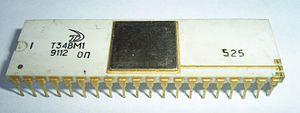
Zilog est une entreprise d’électronique fondée en Californie en 1974 par Federico Faggin qui a quitté Intel après avoir travaillé à la conception du 8080. À présent moins répandus que les Intel ou Motorola, les microprocesseurs Zilog étaient très populaires au début des années 1980. Le processeur le plus connu issu de Zilog est la famille du Z80. Ce microprocesseur était compatible avec l’Intel 8080, qui avait également été conçu par Federico Faggin. Il est notamment présent dans les Sinclair ZX80, ZX81 et ZX Spectrum, les Tandy TRS-80, les Amstrad CPC, les ordinateurs au standard MSX et dans la Game Boy de Nintendo. Plus récemment il fut intégré dans les calculatrices TI-85, TI-83 et TI-86. La compagnie, devenue filiale d’Exxon Corporation en 1980, a été rachetée par ses employés en 1989, avant d’être achetée par la compagnie d’investissement Texas Pacific Group en 1998. Elle a été réorganisée fin 2001, à la suite d'un placement en redressement judiciaire.